Commerce Township, Michigan

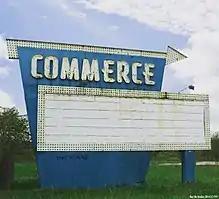
Commerce Township Drive In Landmark

As of the census of 2000, there were 34,764 people, 12,379 households, and 9,754 families residing in the township. The population density was . There were 12,924 housing units at an average density of . The racial makeup of the township was 96.73% White, 0.50% African American, 0.19% Native American, 1.31% Asian, 0.01% Pacific Islander, 0.32% from other races, and 0.95% from two or more races. Hispanic or Latino of any race were 1.16% of the population.